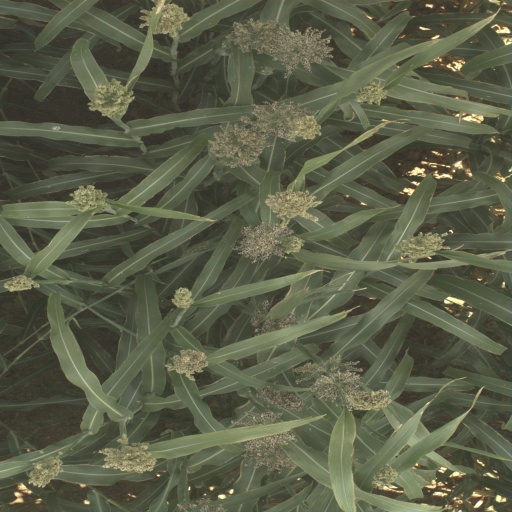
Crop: sorghum